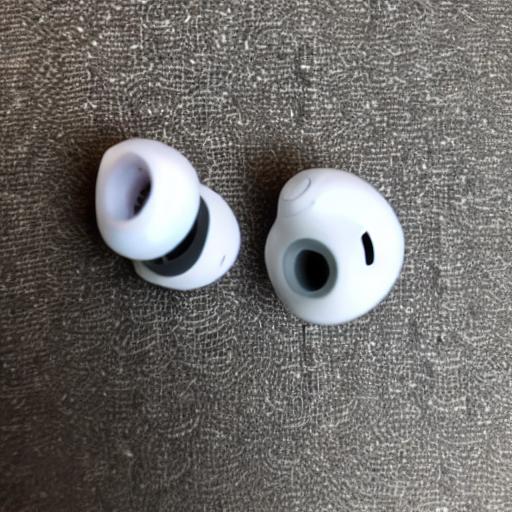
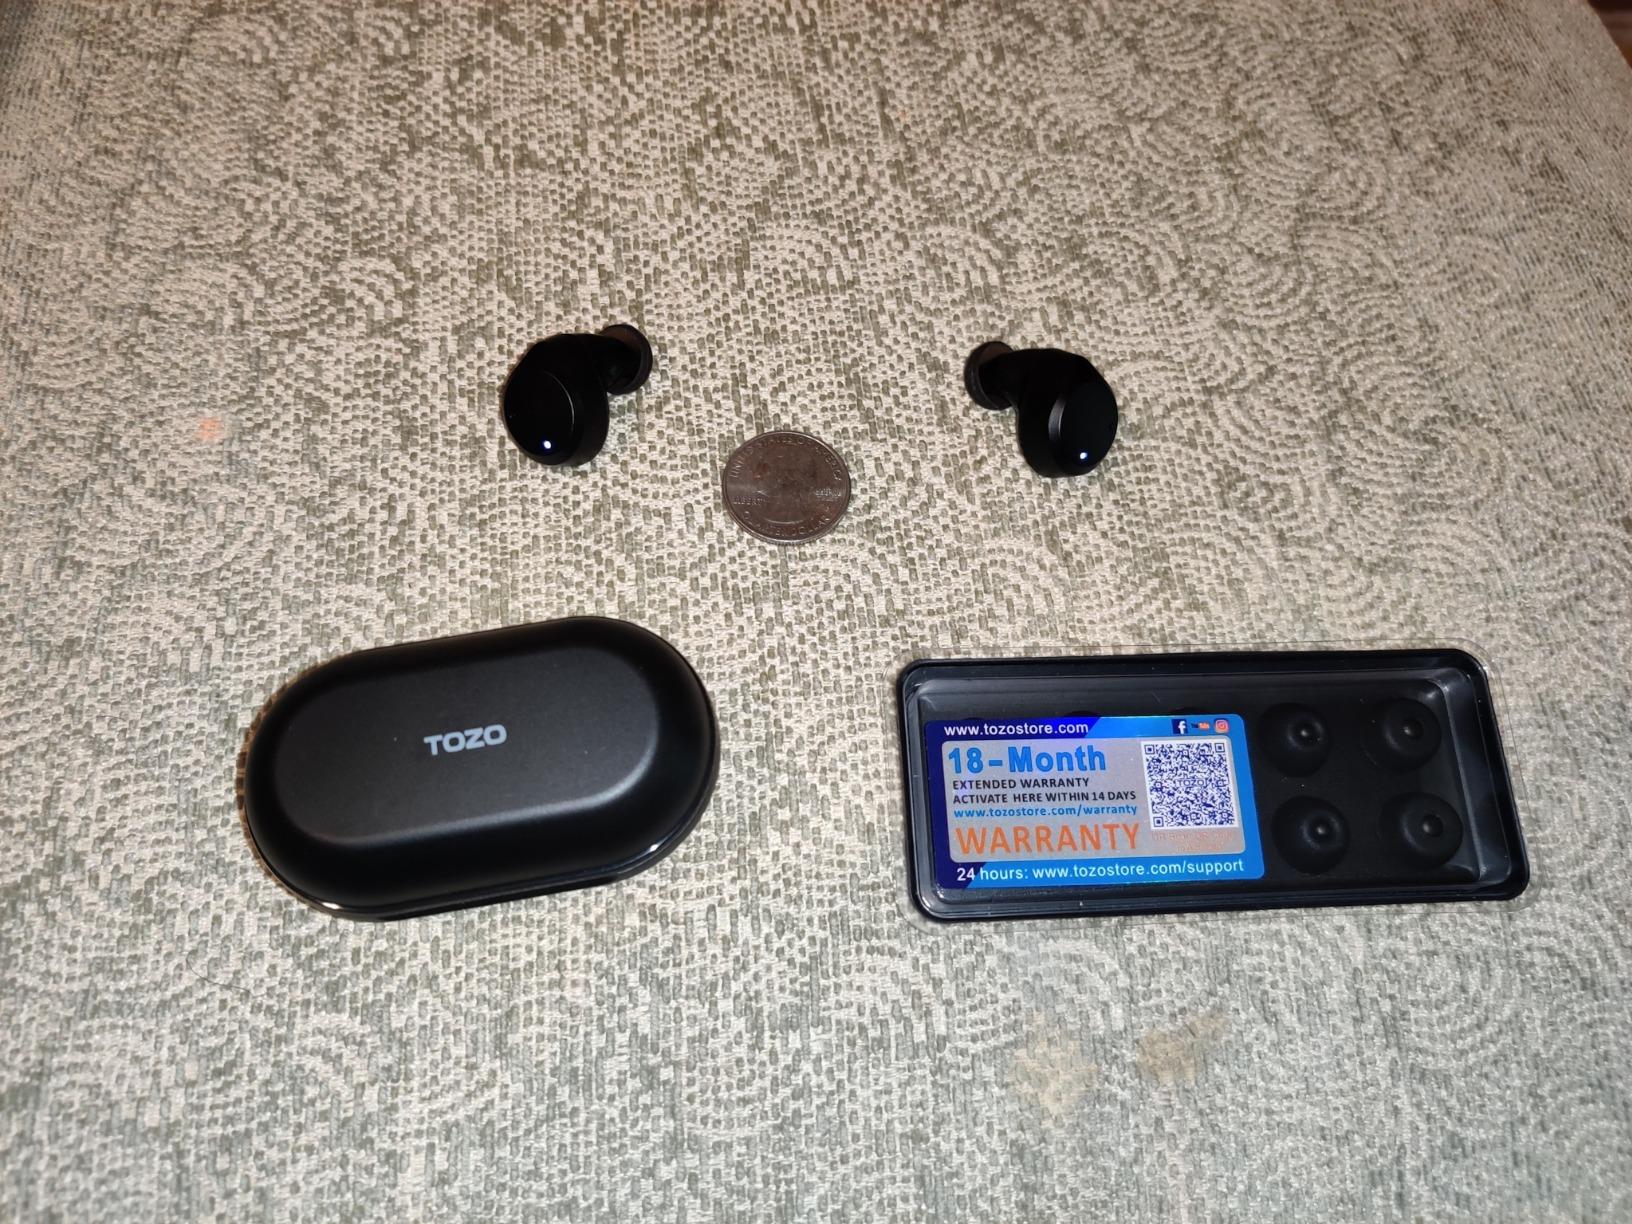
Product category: earbuds
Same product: no